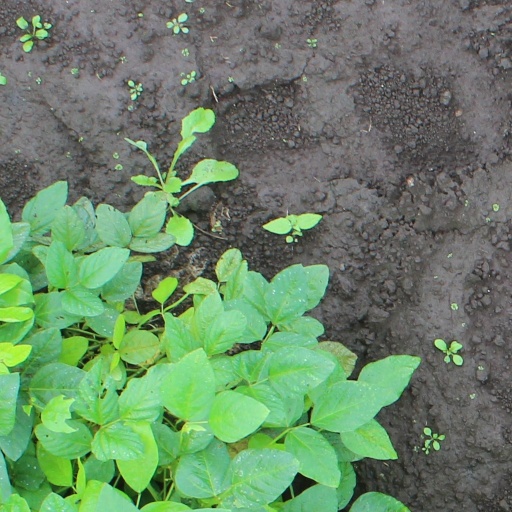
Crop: soybean